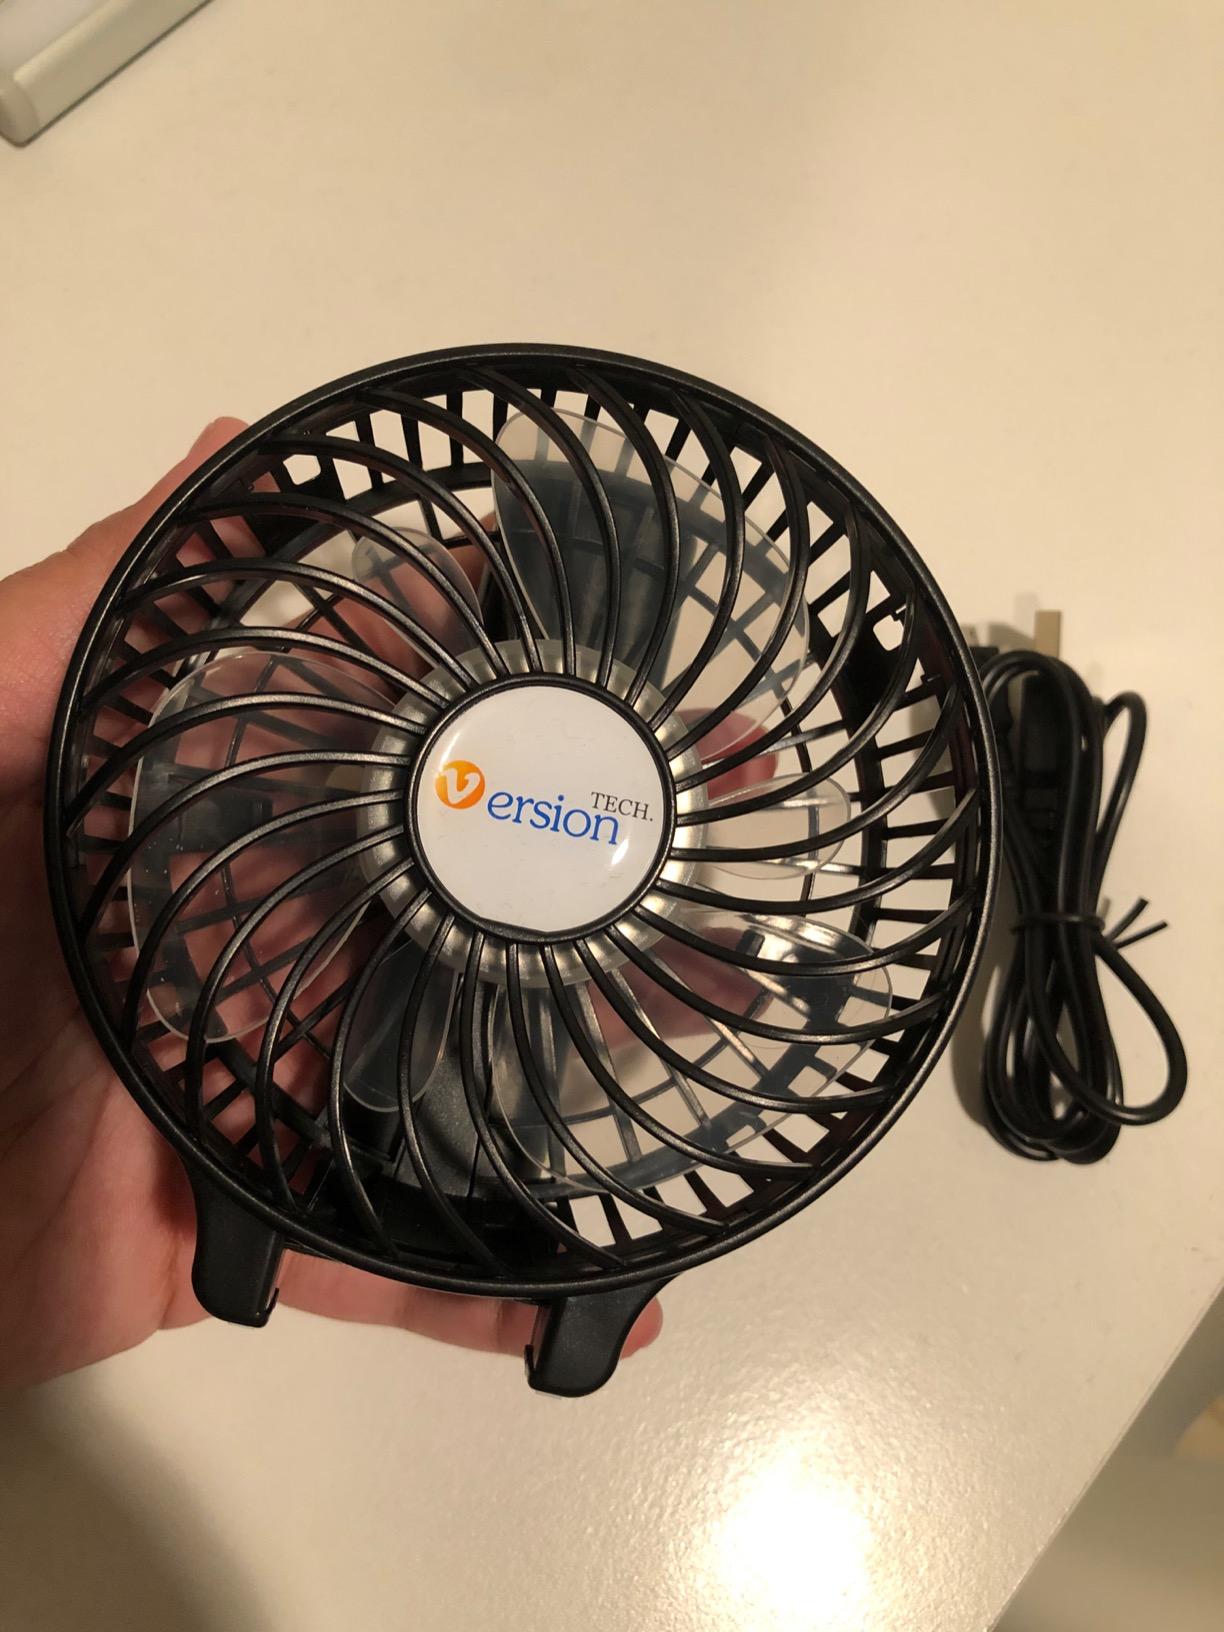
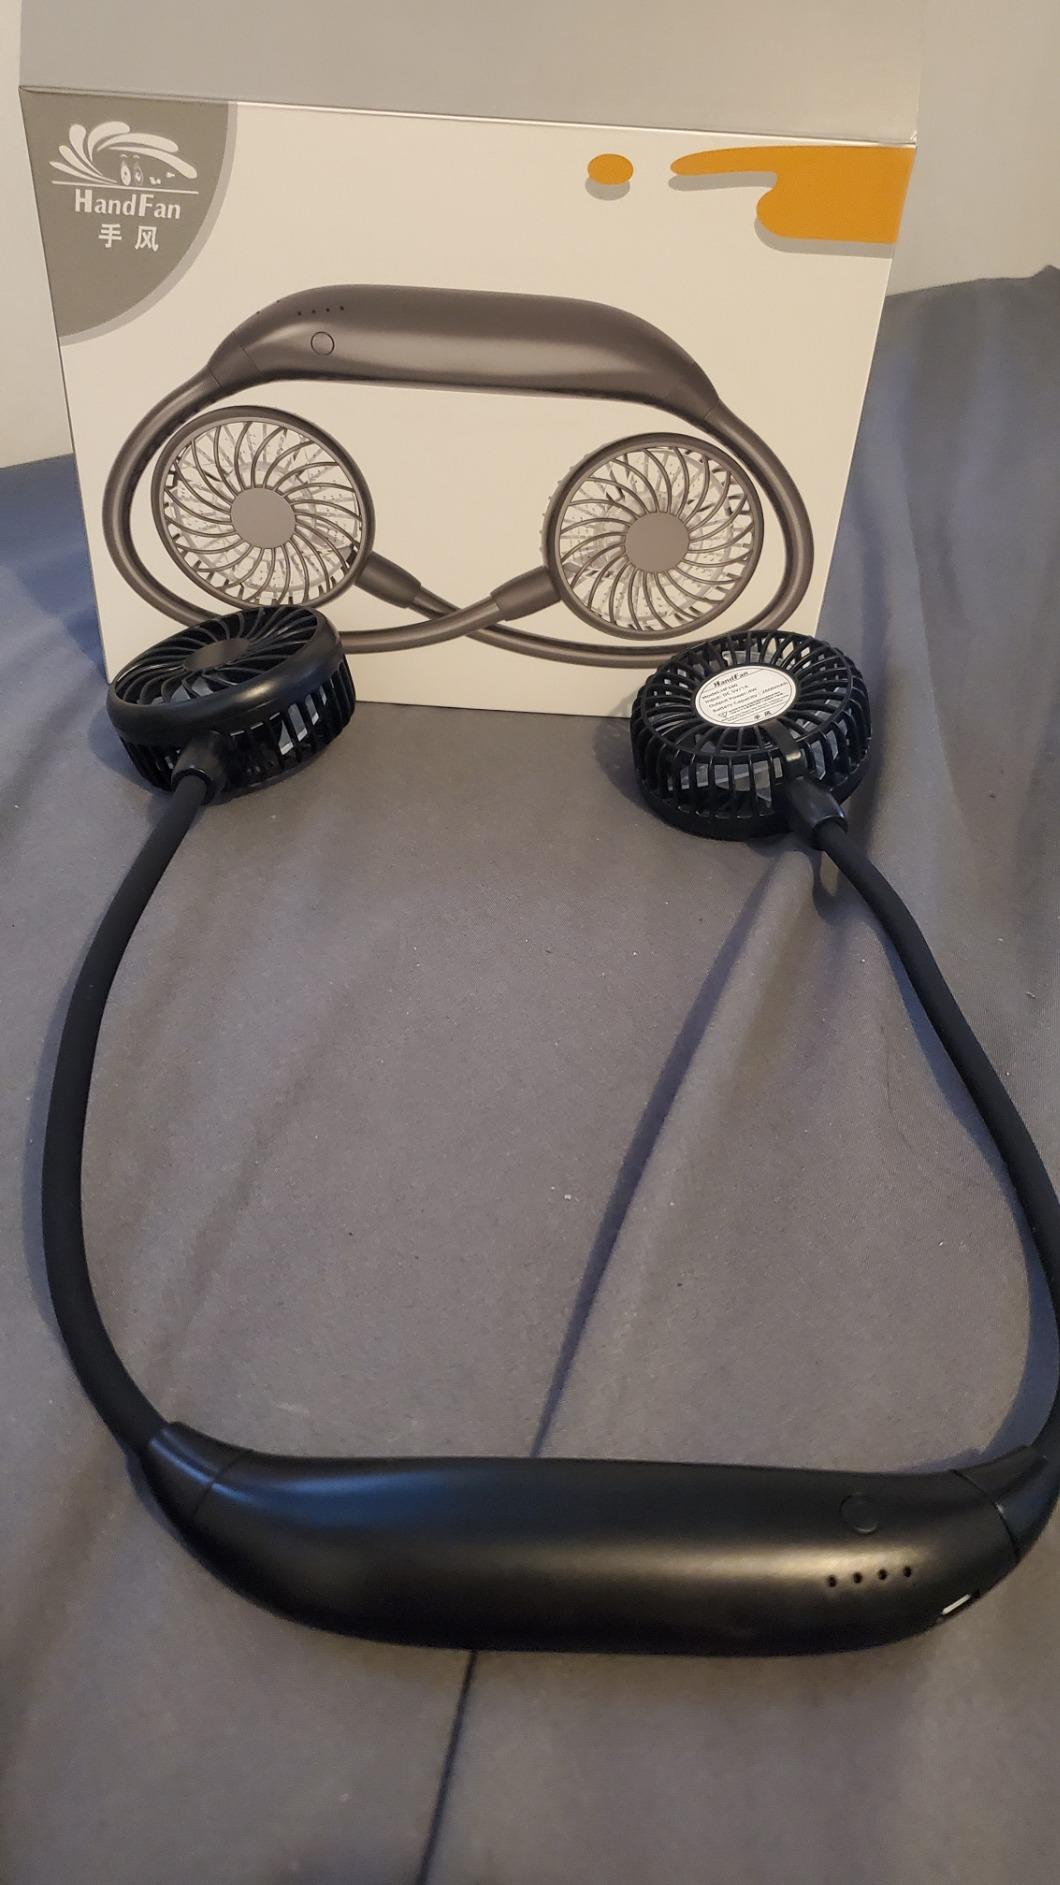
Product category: fan
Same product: no